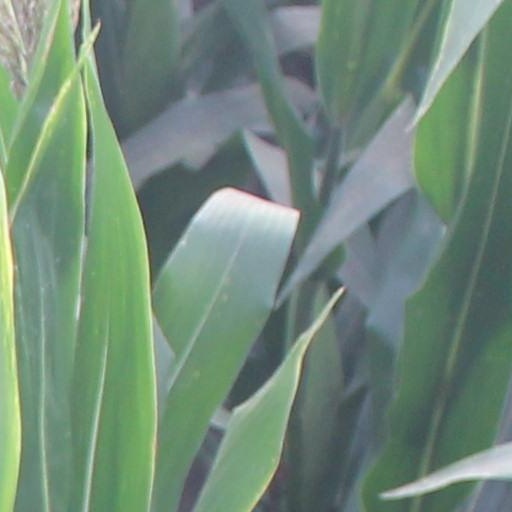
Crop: maize; corn